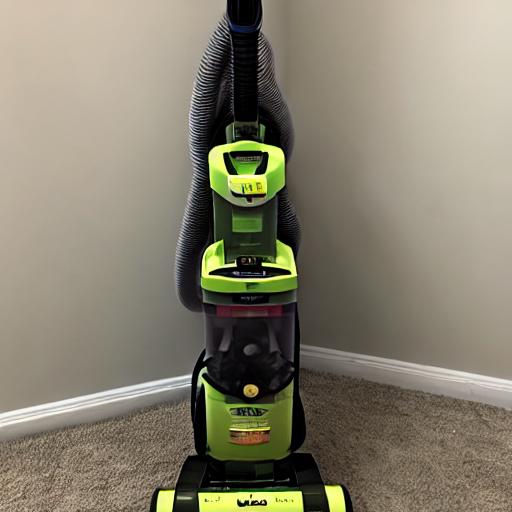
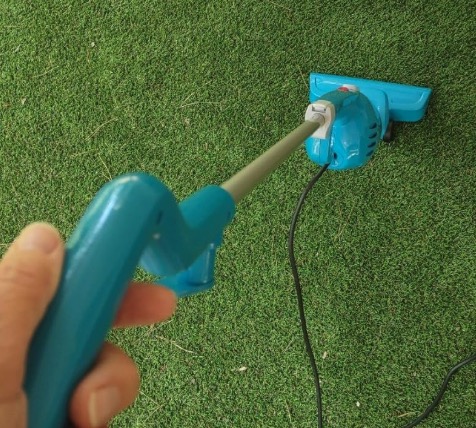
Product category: items_vacuum
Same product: no